Platelet transfusion

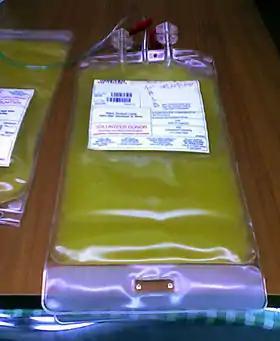
A bag of platelets

Platelet transfusion, is the process of infusing platelet concentrate into the body via vein, to prevent or treat the bleeding in people with either a low platelet count or poor platelet function. Often this occurs in people receiving cancer chemotherapy. Preventive transfusion is often done in those with platelet levels of less than 10 billion/L. In those who are bleeding transfusion is usually carried out at less than 50 billion/L. Blood group matching (ABO, RhD) is typically recommended before platelets are given. Unmatched platelets, however, are often used due to the unavailability of matched platelets. They are given by injection into a vein.